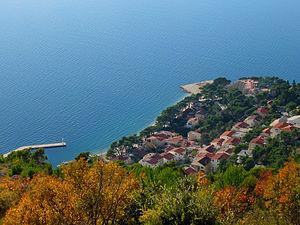
Brela est un village et une municipalité située sur la Makarska riviera, dans le comitat de Split-Dalmatie, en Croatie. Au recensement de 2001, la municipalité comptait 1 771 habitants, dont 97,18 % de Croates et le village seul comptait 1 618 habitants.